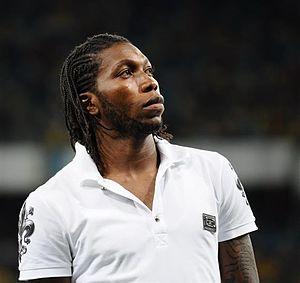
Dieudonné Mbokani Bezua connu sous le nom de Dieumerci Mbokani est un footballeur international congolais né le 22 novembre 1985 à Kinshasa, au Zaïre. Il joue au poste d'attaquant au Royal Antwerp où il remporte sa première coupe de Belgique